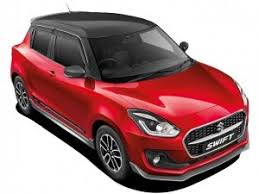
Label: noambulance